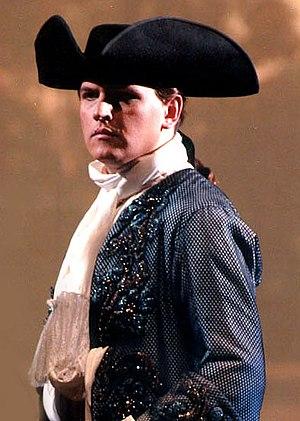
Blagoj Nacoski, né le 18 mai 1979 à Skopje, en Macédoine, est un chanteur lyrique ténor.